Answer in natural language. Considering the relative positions, where is CoffeeMachine (highlighted by a red box) with respect to Window (highlighted by a green box)? Choose between the following options: left or right
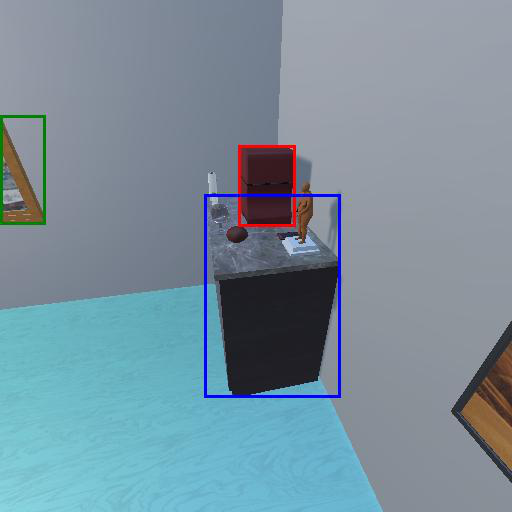
<answer>right</answer>